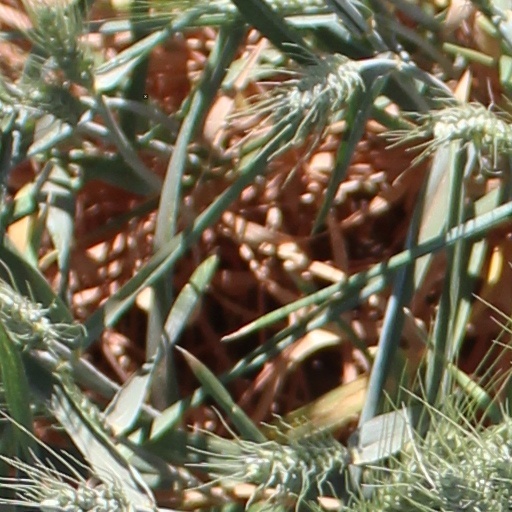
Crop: wheat